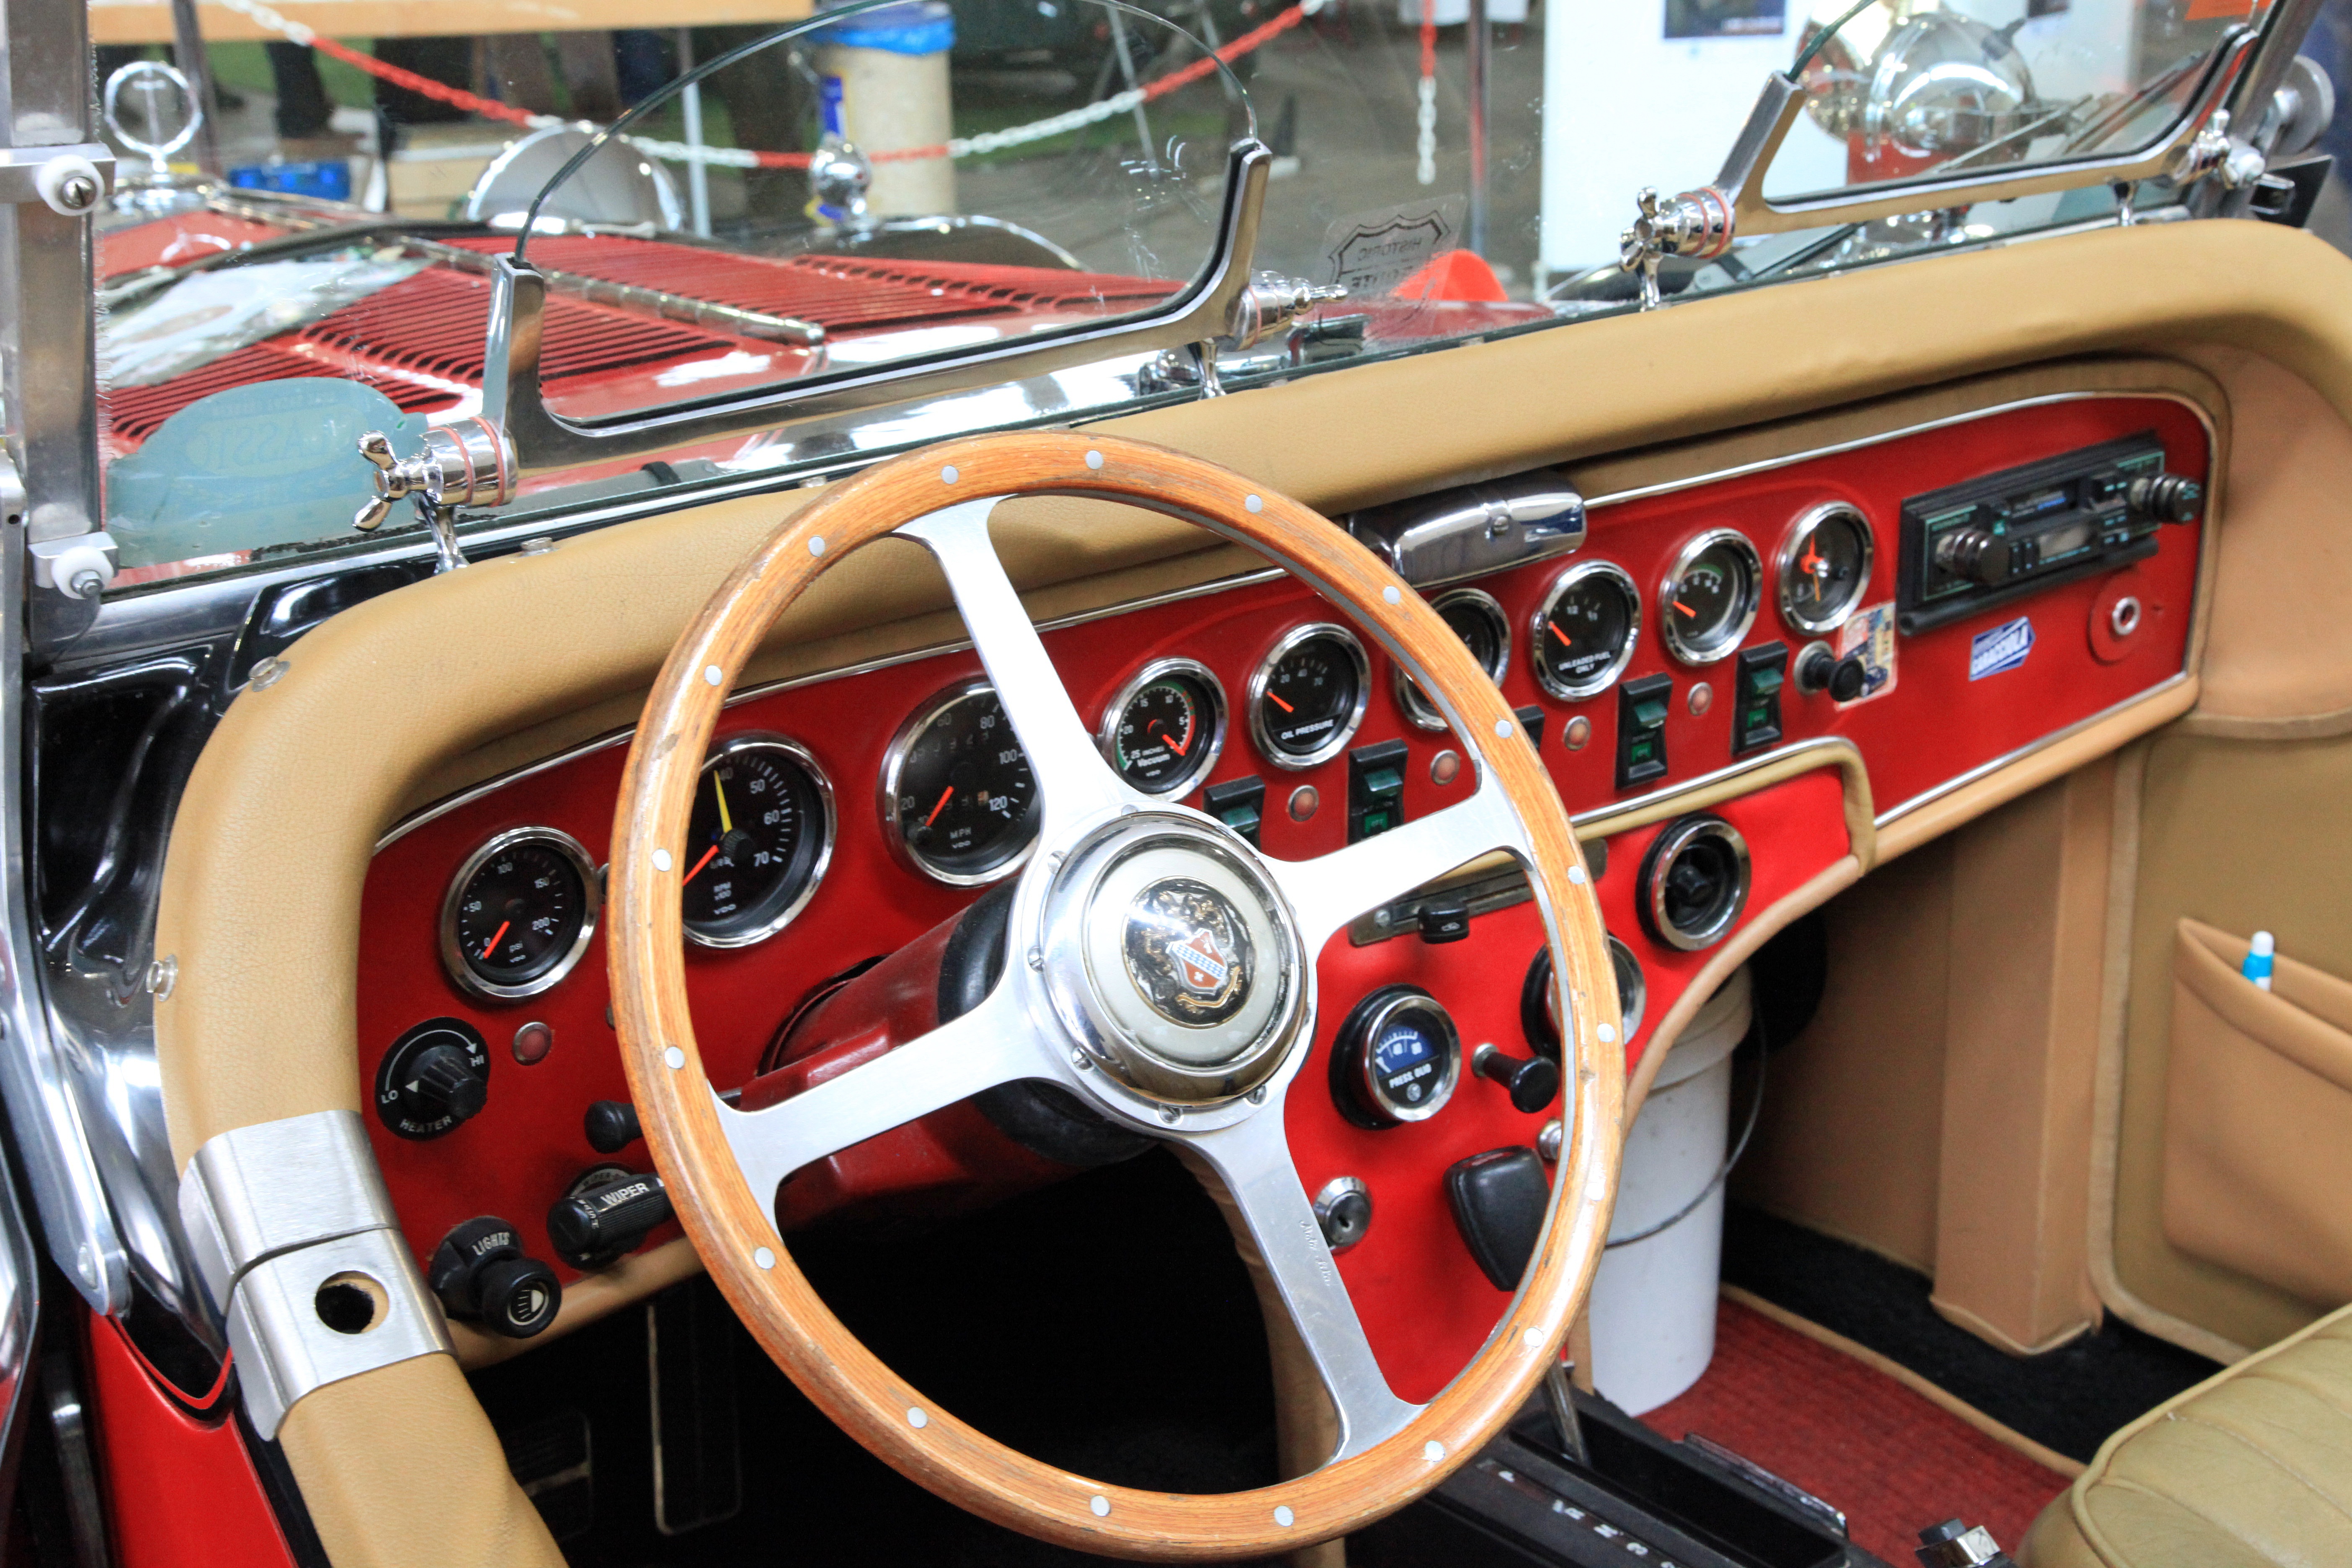
car, wheel, interior, old, vehicle, steering wheel, dashboard, classic car, sports car, motor vehicle, vintage car, american, oldtimer, classic, fittings, antique car, city car, speedo, instrument panel, auto show, auto detail, land vehicle, excalibur, passenger compartment, automobile make, automotive exterior